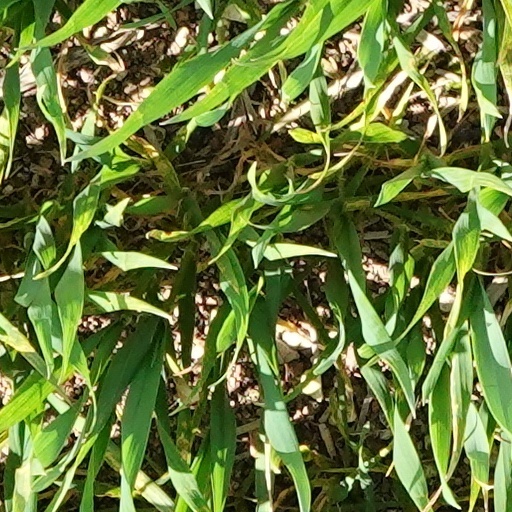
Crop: wheat